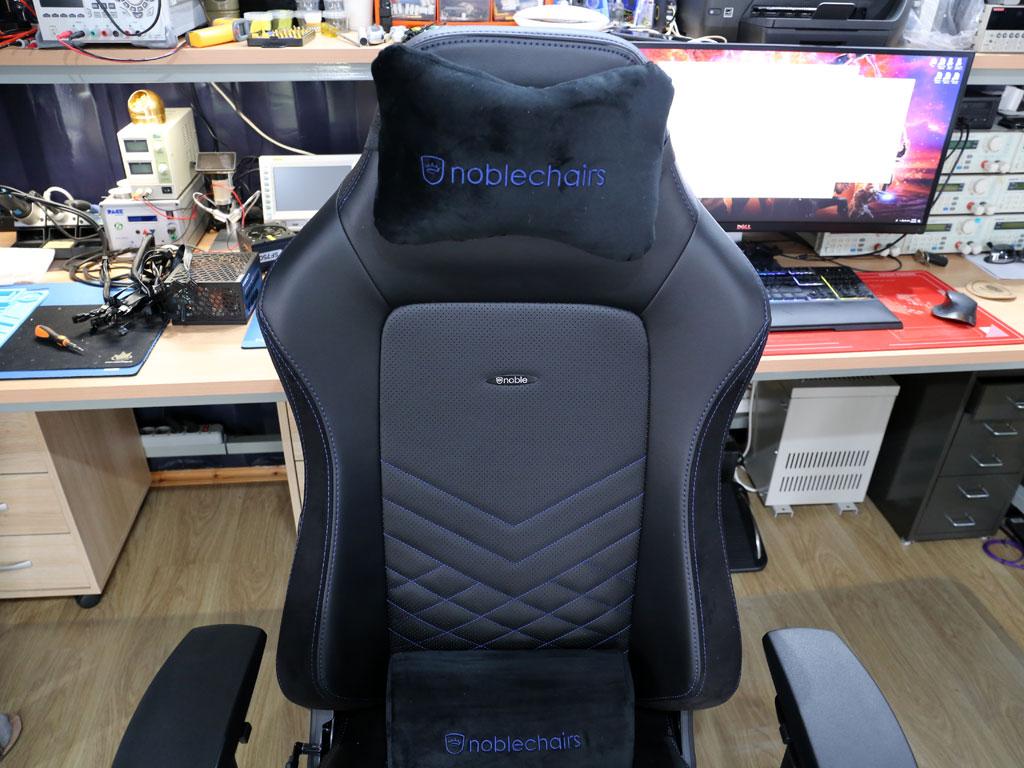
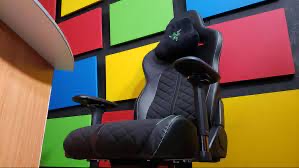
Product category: items_chair
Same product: no